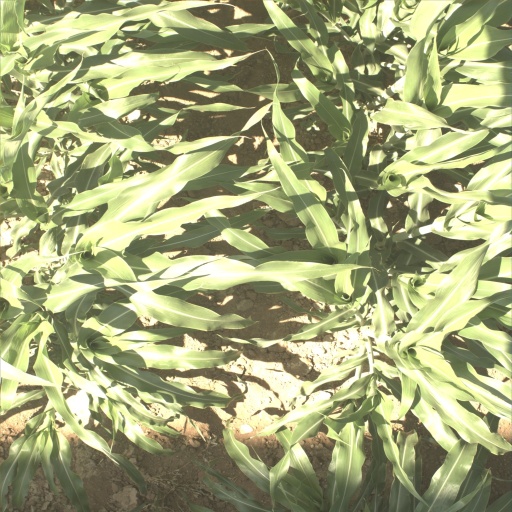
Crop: sorghum